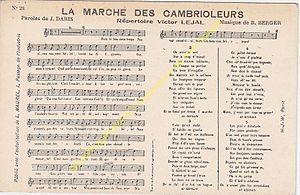
Une célèbre chanson.
La goguette est une ancienne pratique sociale festive en France et en Belgique consistant à se réunir en petit groupe amical plutôt masculin de moins de vingt personnes pour passer ensemble un bon moment et chanter. Puis cette pratique devient la base de sociétés festives et carnavalesques constituées.
La Marche des cambrioleurs est une chanson française jadis célèbre, paroles de Jean Daris, musique de Rodolphe Berger.